S.G. Loewendick & Sons

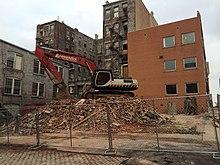
Loewendick excavator at the Trautman Building demolition project, 2014

Loewendick has demolished Columbus landmarks Union Station, the Ohio Penitentiary, the Christopher Inn, and the Deshler Hotel. The company also demolished the downtown Columbus City Center mall, Franklinton's Veterans Memorial (since replaced by the National Veterans Memorial and Museum), a former location of the Columbus Africentric High School, and a Holiday Inn in the suburb of Worthington. The company also was involved in the demolition of the Beasley-Deshler Hotel, the Chittenden Hotel, Halle's, and the Hartman Theater in Columbus. They were also to demolish the Beggs Building, since renovated as part of the Fifth Third Center. In 1961, the company razed the Virginia Hotel and Columbus Citizen building to make room for the currently-named Renaissance Columbus Downtown Hotel.